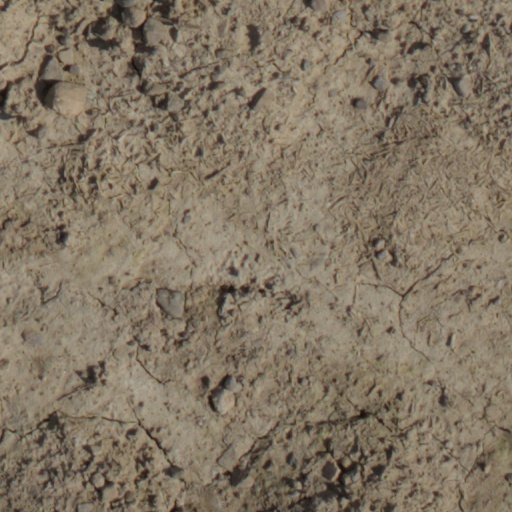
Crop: wheat